Russian interference in the 2016 United States elections

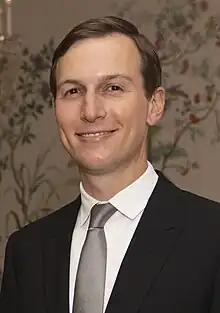
Jared Kushner, President Trump's son-in-law and senior advisor, failed to disclose meetings with Russian officials.

Former Attorney General Jeff Sessions, an early and prominent supporter of Trump's campaign, spoke twice with Russian ambassador Kislyak before the election—once in July 2016 at the Republican convention and once in September 2016 in Sessions' Senate office. In his confirmation hearings, Sessions testified that he "did not have communications with the Russians". On March 2, 2017, after this denial was revealed to have been false, Sessions recused himself from matters relating to Russia's election interference and deferred to Deputy Attorney General Rod Rosenstein.